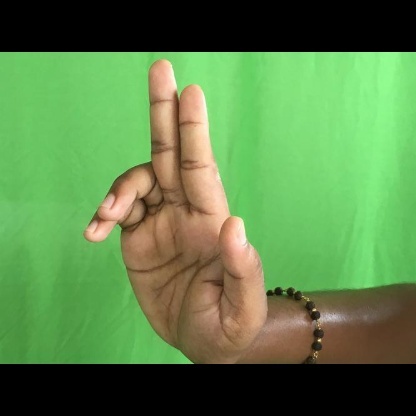
Mudra: Ardhapathaka